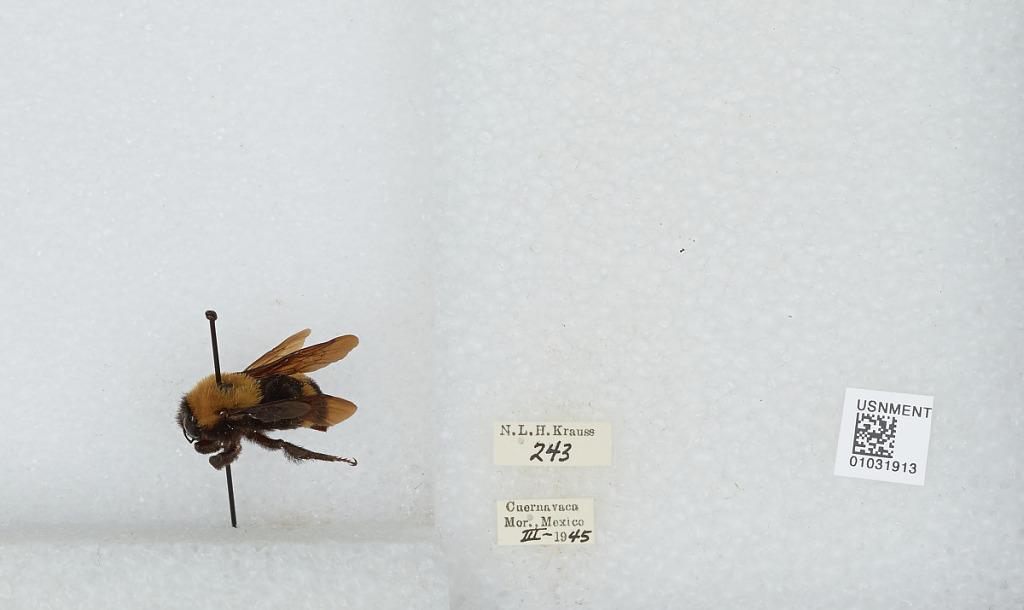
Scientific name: Bombus (Fervidobombus) steindachneri Handlirsch
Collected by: N. Krauss
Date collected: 1945-3-
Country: Mexico
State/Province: Morelos
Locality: Cuernavaca